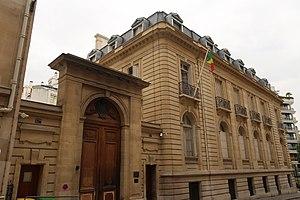
Ambassade du Congo en France, 37 bis rue Paul-Valéry (Paris 16e).
L'ambassade du Congo en France est la représentation diplomatique de la République du Congo en République française. Elle est située à Paris et son ambassadeur est, depuis juillet 2016, Rodolphe Adada.
Voici les représentations diplomatiques de la République du Congo à l'étranger :